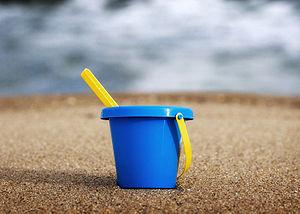
Un pâté de sable est un moulage constitué de sable humide, que font les enfants en jouant sur la plage ou dans un bac à sable.
Un seau, également appelé chaudière en français québécois, est un récipient en forme de cylindre, ou de cône tronqué, à fond généralement plat, et muni d'une anse rabattable pour le transport. Il est utilisé pour le transport de liquides et parfois de solides. Il peut également être un emballage pour le stockage de certains produits industriels ou alimentaires, auquel cas il possède un couvercle de fermeture.